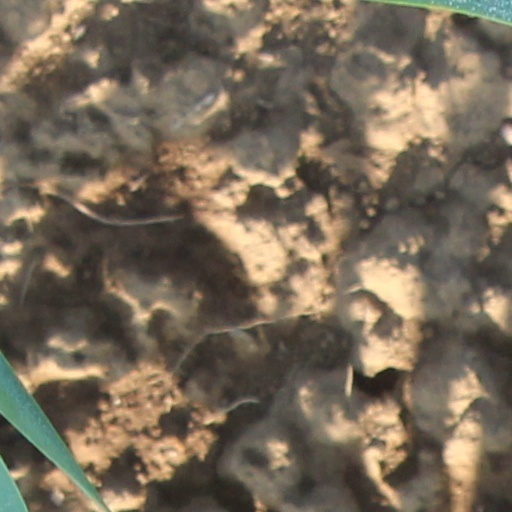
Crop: wheat